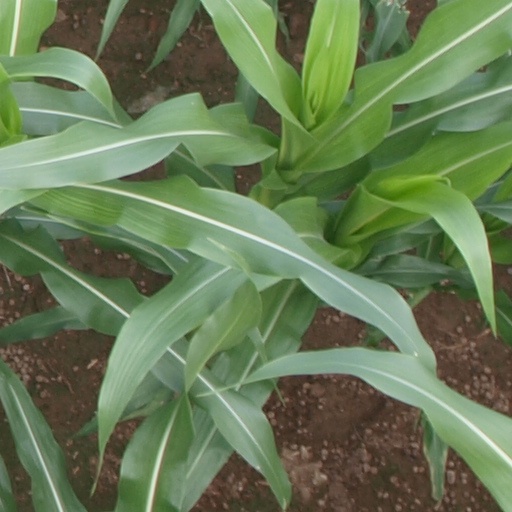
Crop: maize; corn